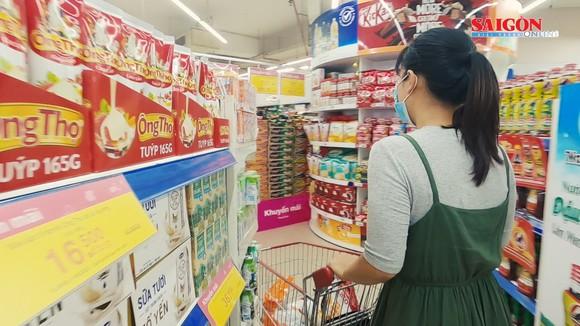
có một chiếc xe đẩy siêu thị ở trước mặt của cô gái